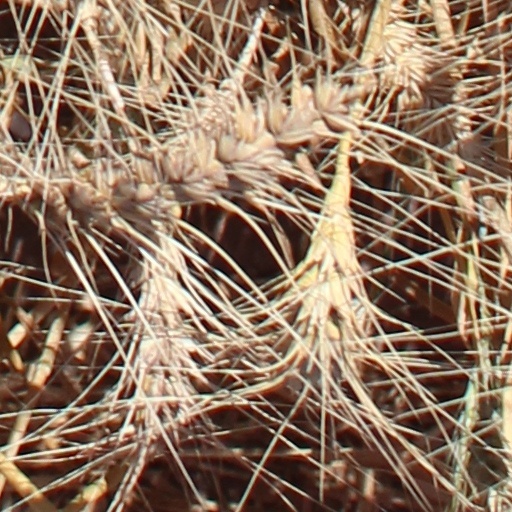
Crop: wheat